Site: brandenburg
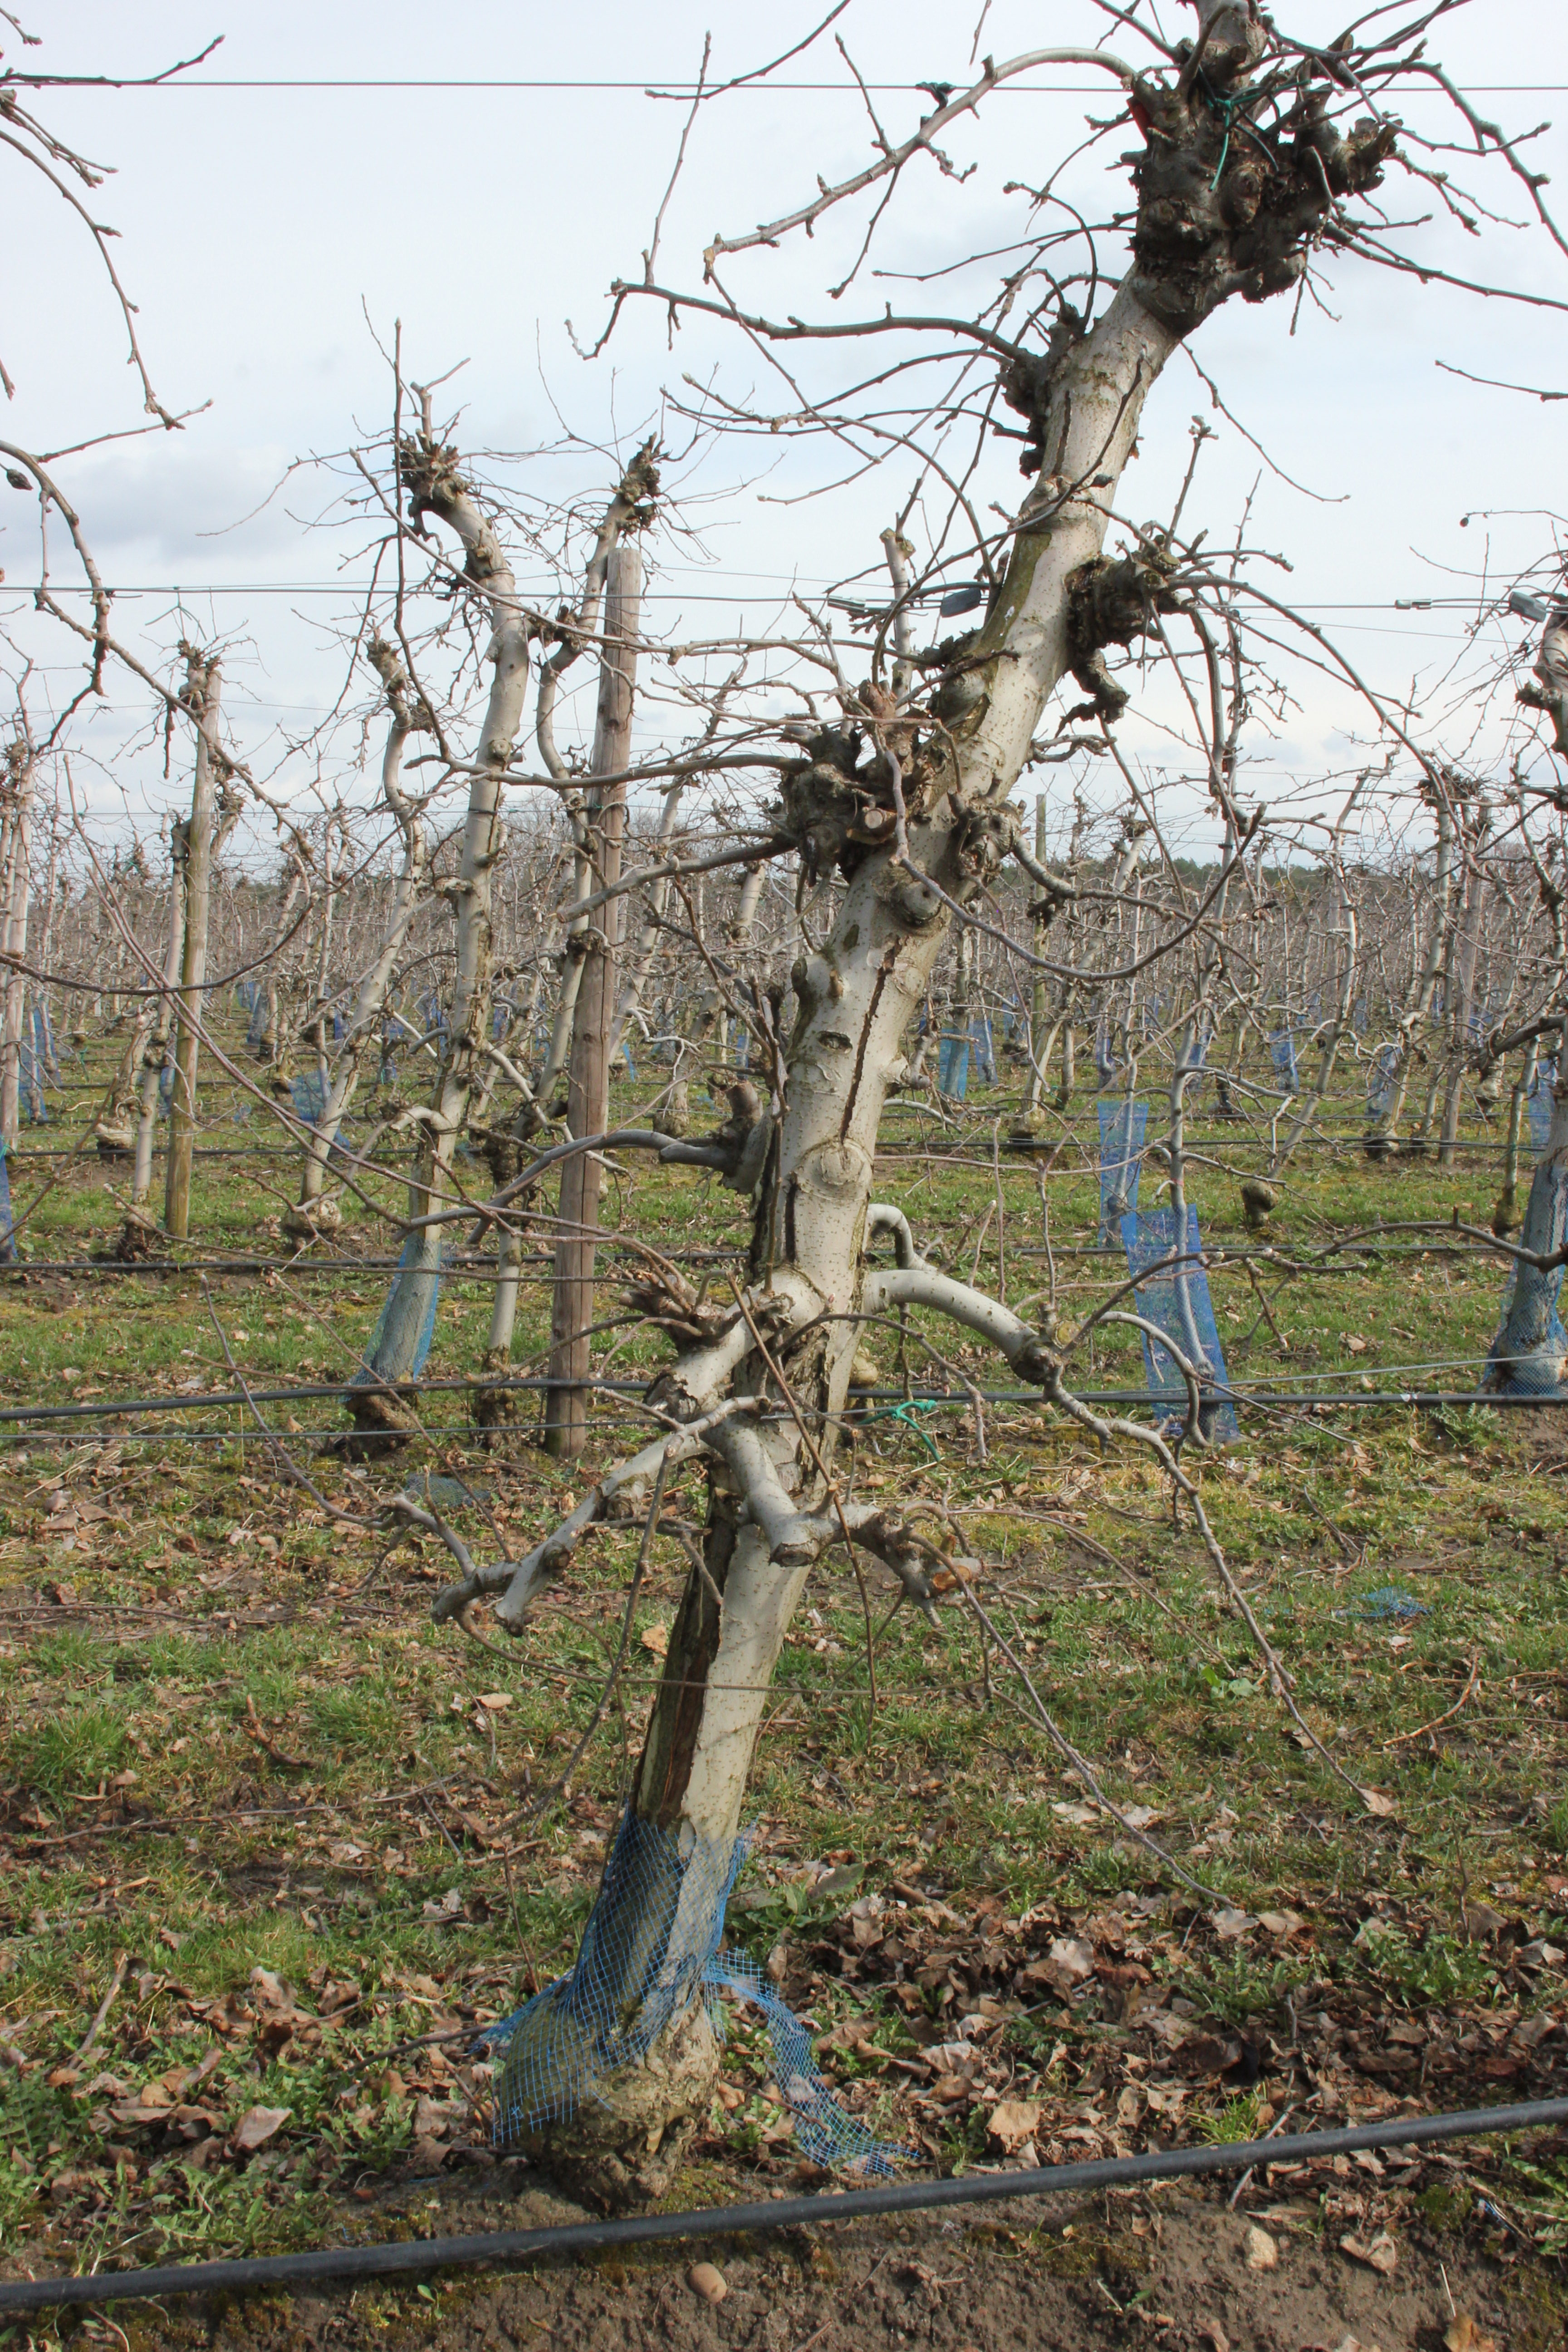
Growth stage (BBCH 01): Bud development